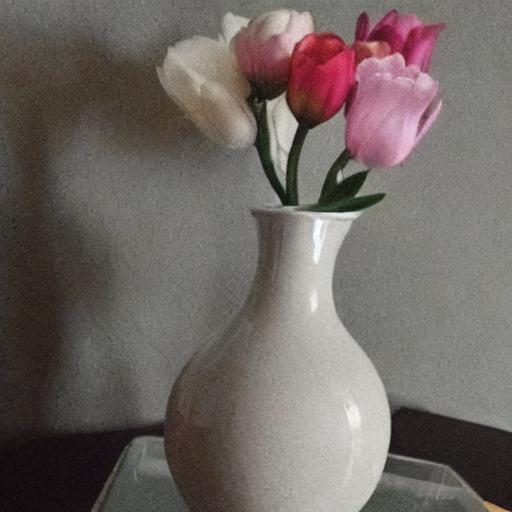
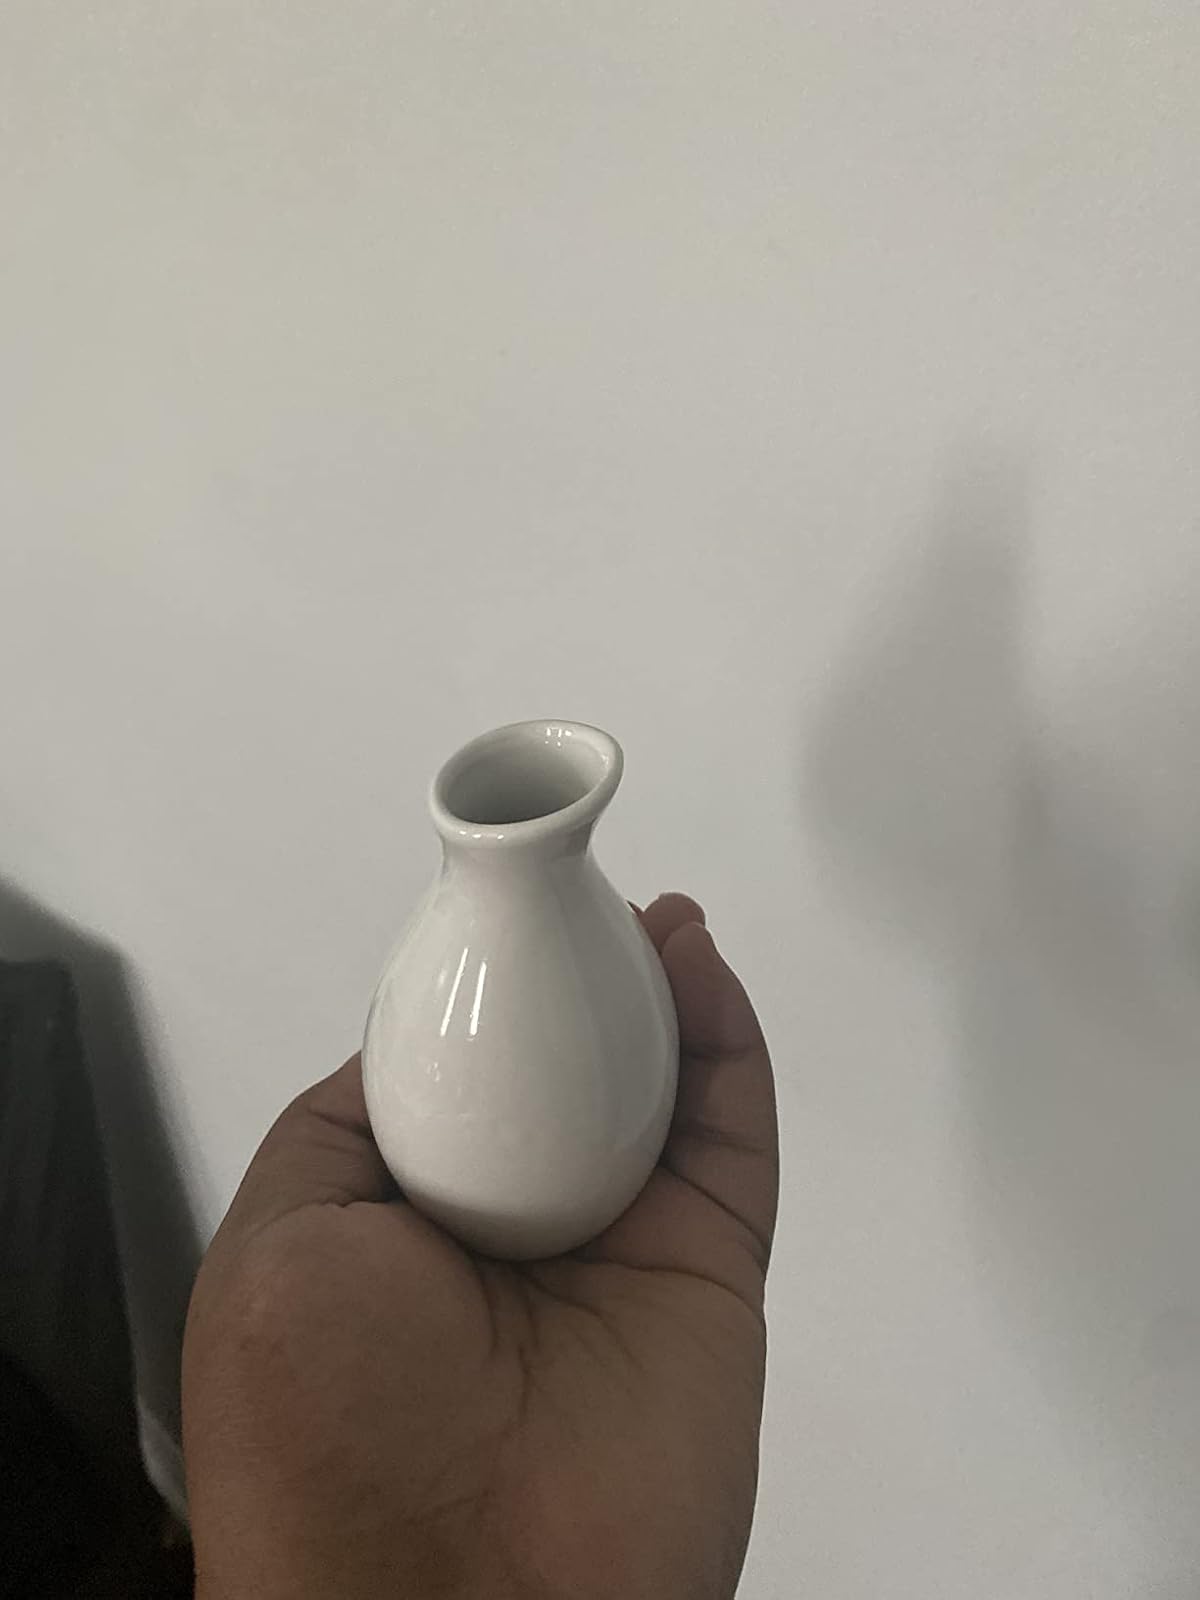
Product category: vase
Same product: no